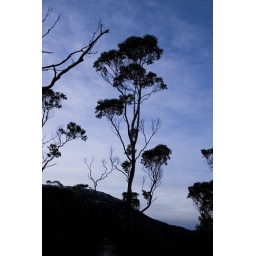
Tree against blue sky